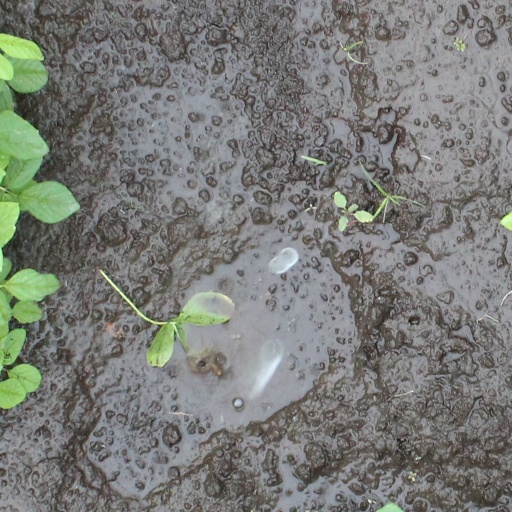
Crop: soybean